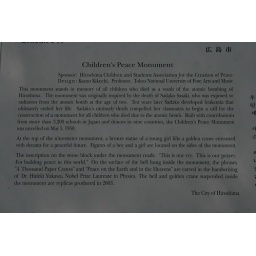
This sign is for the monument shown in the next several pictures.